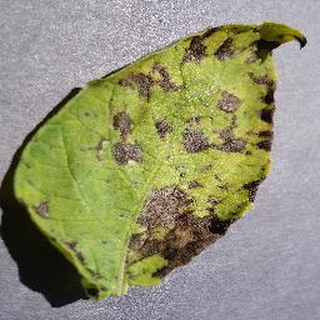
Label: potato_early_blight